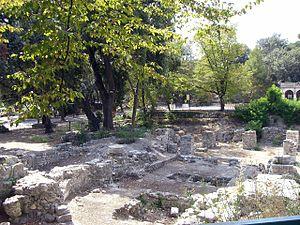
Cet article présente la liste des édifices religieux situés sur le territoire de la ville de Nice.
La cathédrale Sainte-Marie du château de Nice, est une ancienne cathédrale située sur la colline du château de Nice. La cathédrale est de style pré-roman, maintenant en ruine. Elle était le siège du diocèse de Nice jusqu'au transfert de l'évêché dans la cathédrale Sainte-Réparate. L'ancien diocèse de Cimiez avait une autre cathédrale dans des anciens thermes de cette colline.
Les listes suivantes recensent les cathédrales catholiques de France.